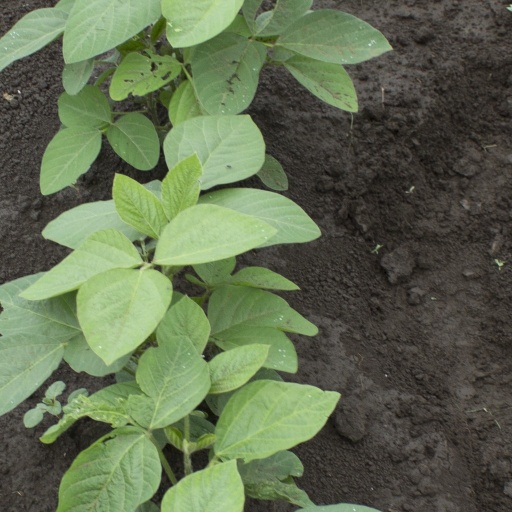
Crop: soybean